Street Fighter: Resurrection

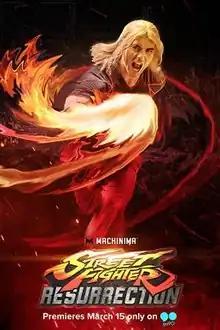

Street Fighter: Resurrection is a live-action web mini series developed by director, fight choreographer, writer, actor and martial artist Joey Ansah. The series is based on the "Street Fighter" video game series by Capcom, its release coinciding with that of "Street Fighter V" to serve as a promotion. "Resurrection" is set ten years after "" web series.